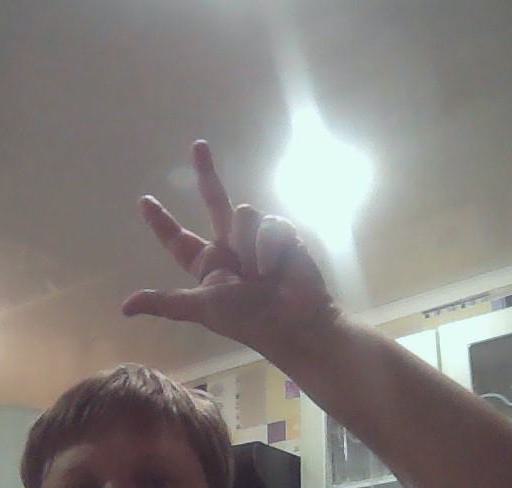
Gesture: three2